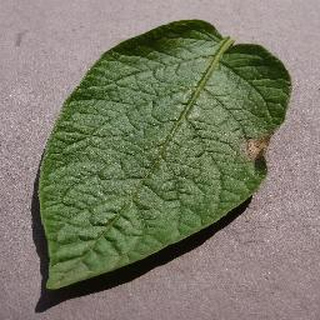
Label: potato_late_blight